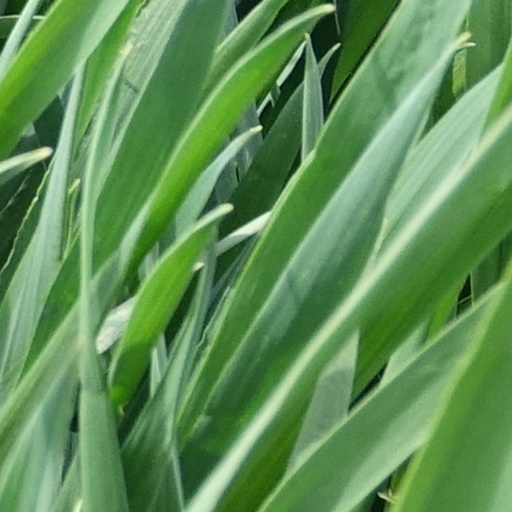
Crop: wheat